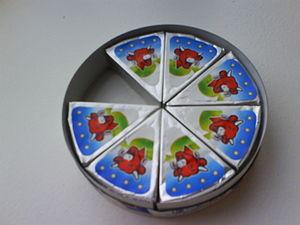
La vache qui rit est une marque commerciale désignant un mélange de fromages fondus de fabrication industrielle, de la société Fromageries Bel.